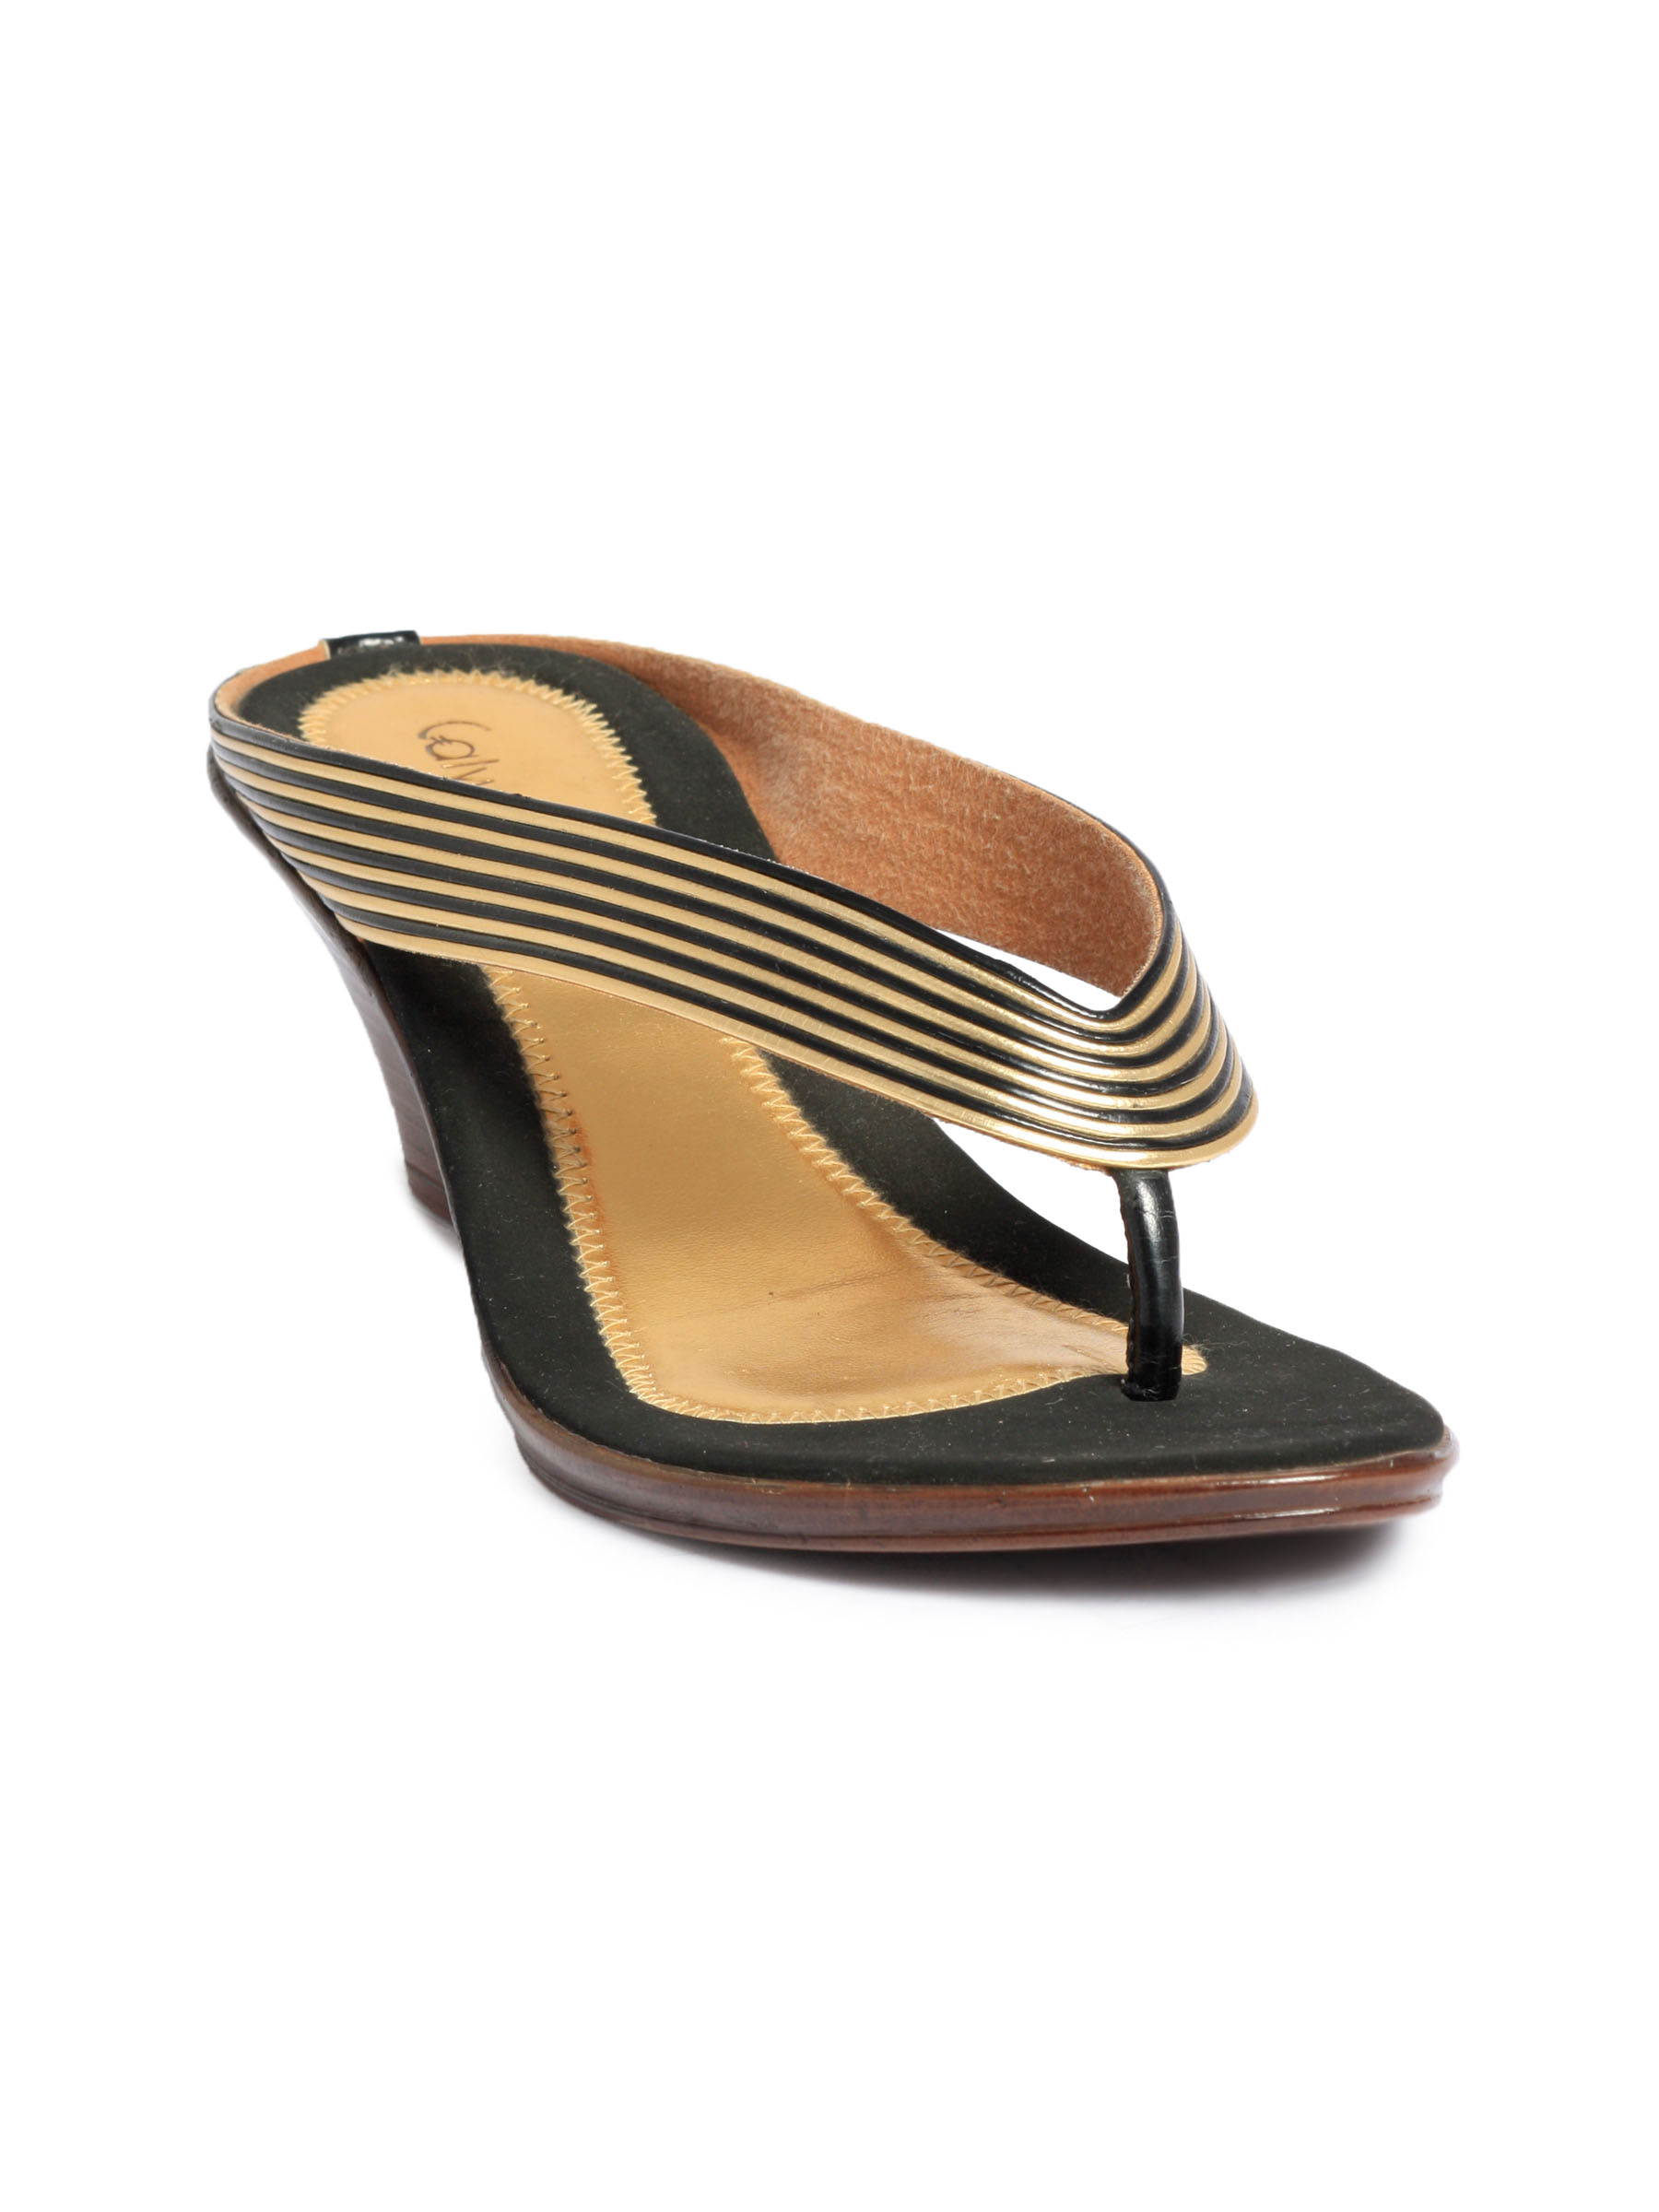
Catwalk Women Casual Black Heels
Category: Footwear / Shoes / Heels
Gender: Women
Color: Black
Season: Winter 2015
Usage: Casual